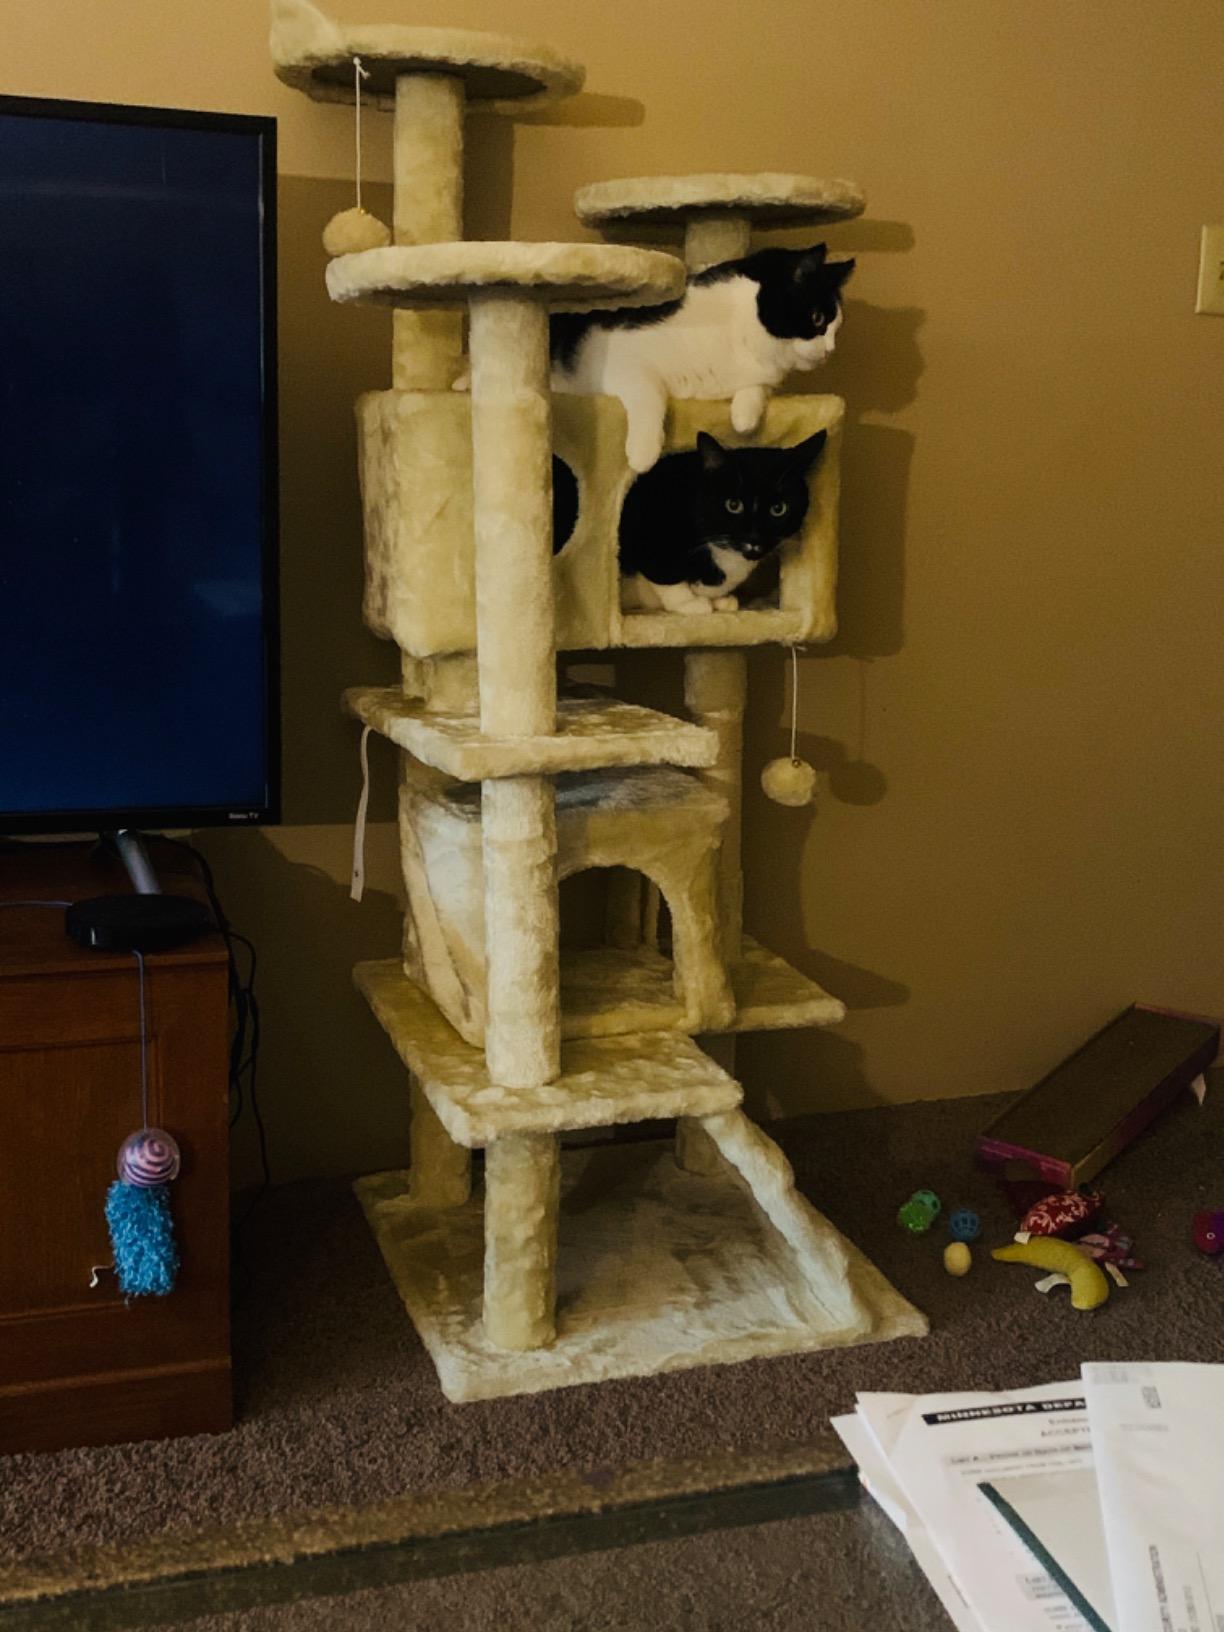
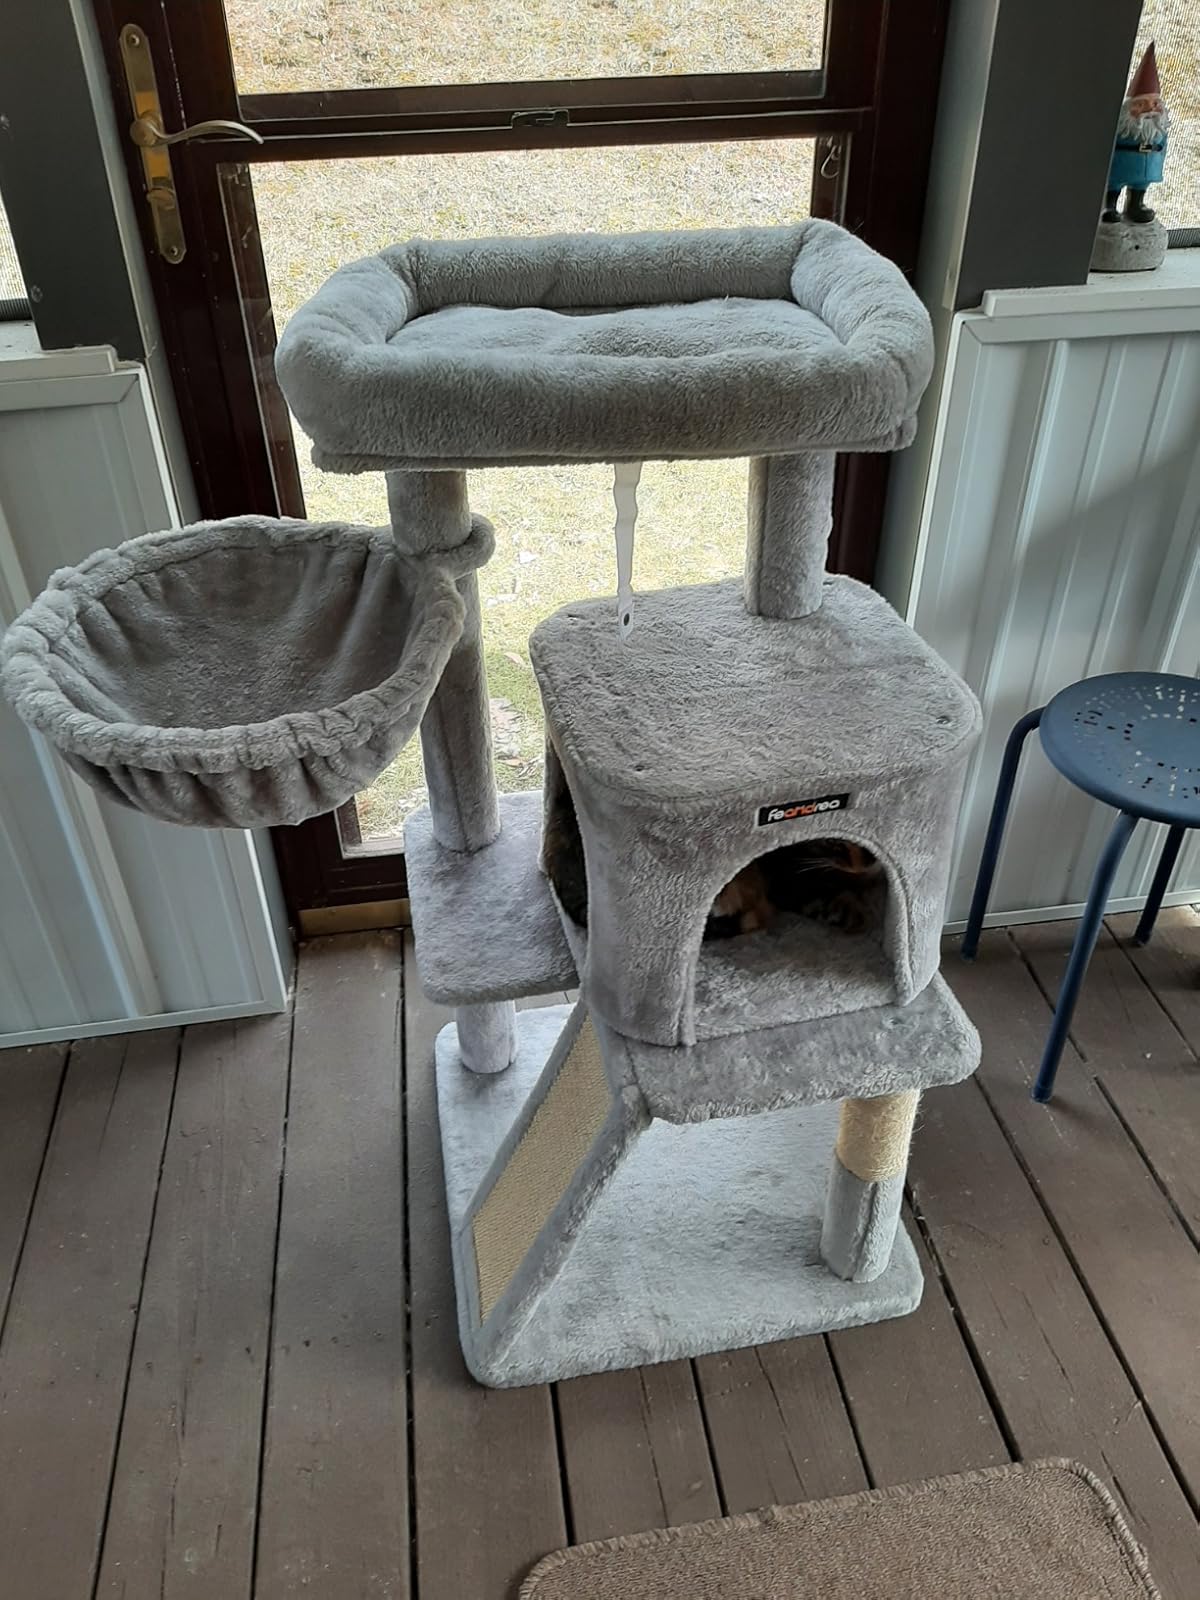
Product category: items_cat tree
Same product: no